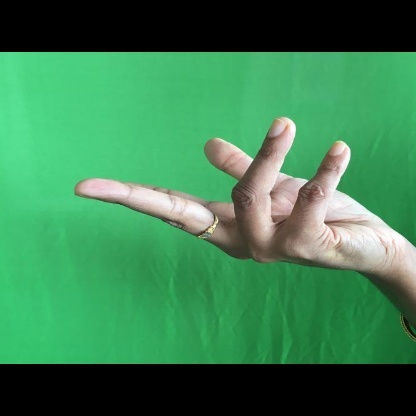
Mudra: Alapadmam